Karst

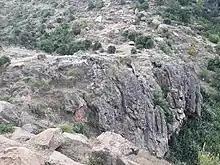
Rubaksa tufa plug in Ethiopia

Johann Weikhard von Valvasor, a pioneer of the study of karst in Slovenia and a fellow of the Royal Society, London, introduced the word "karst" to European scholars in 1689 to describe the phenomenon of underground flows of rivers in his account of Lake Cerknica.